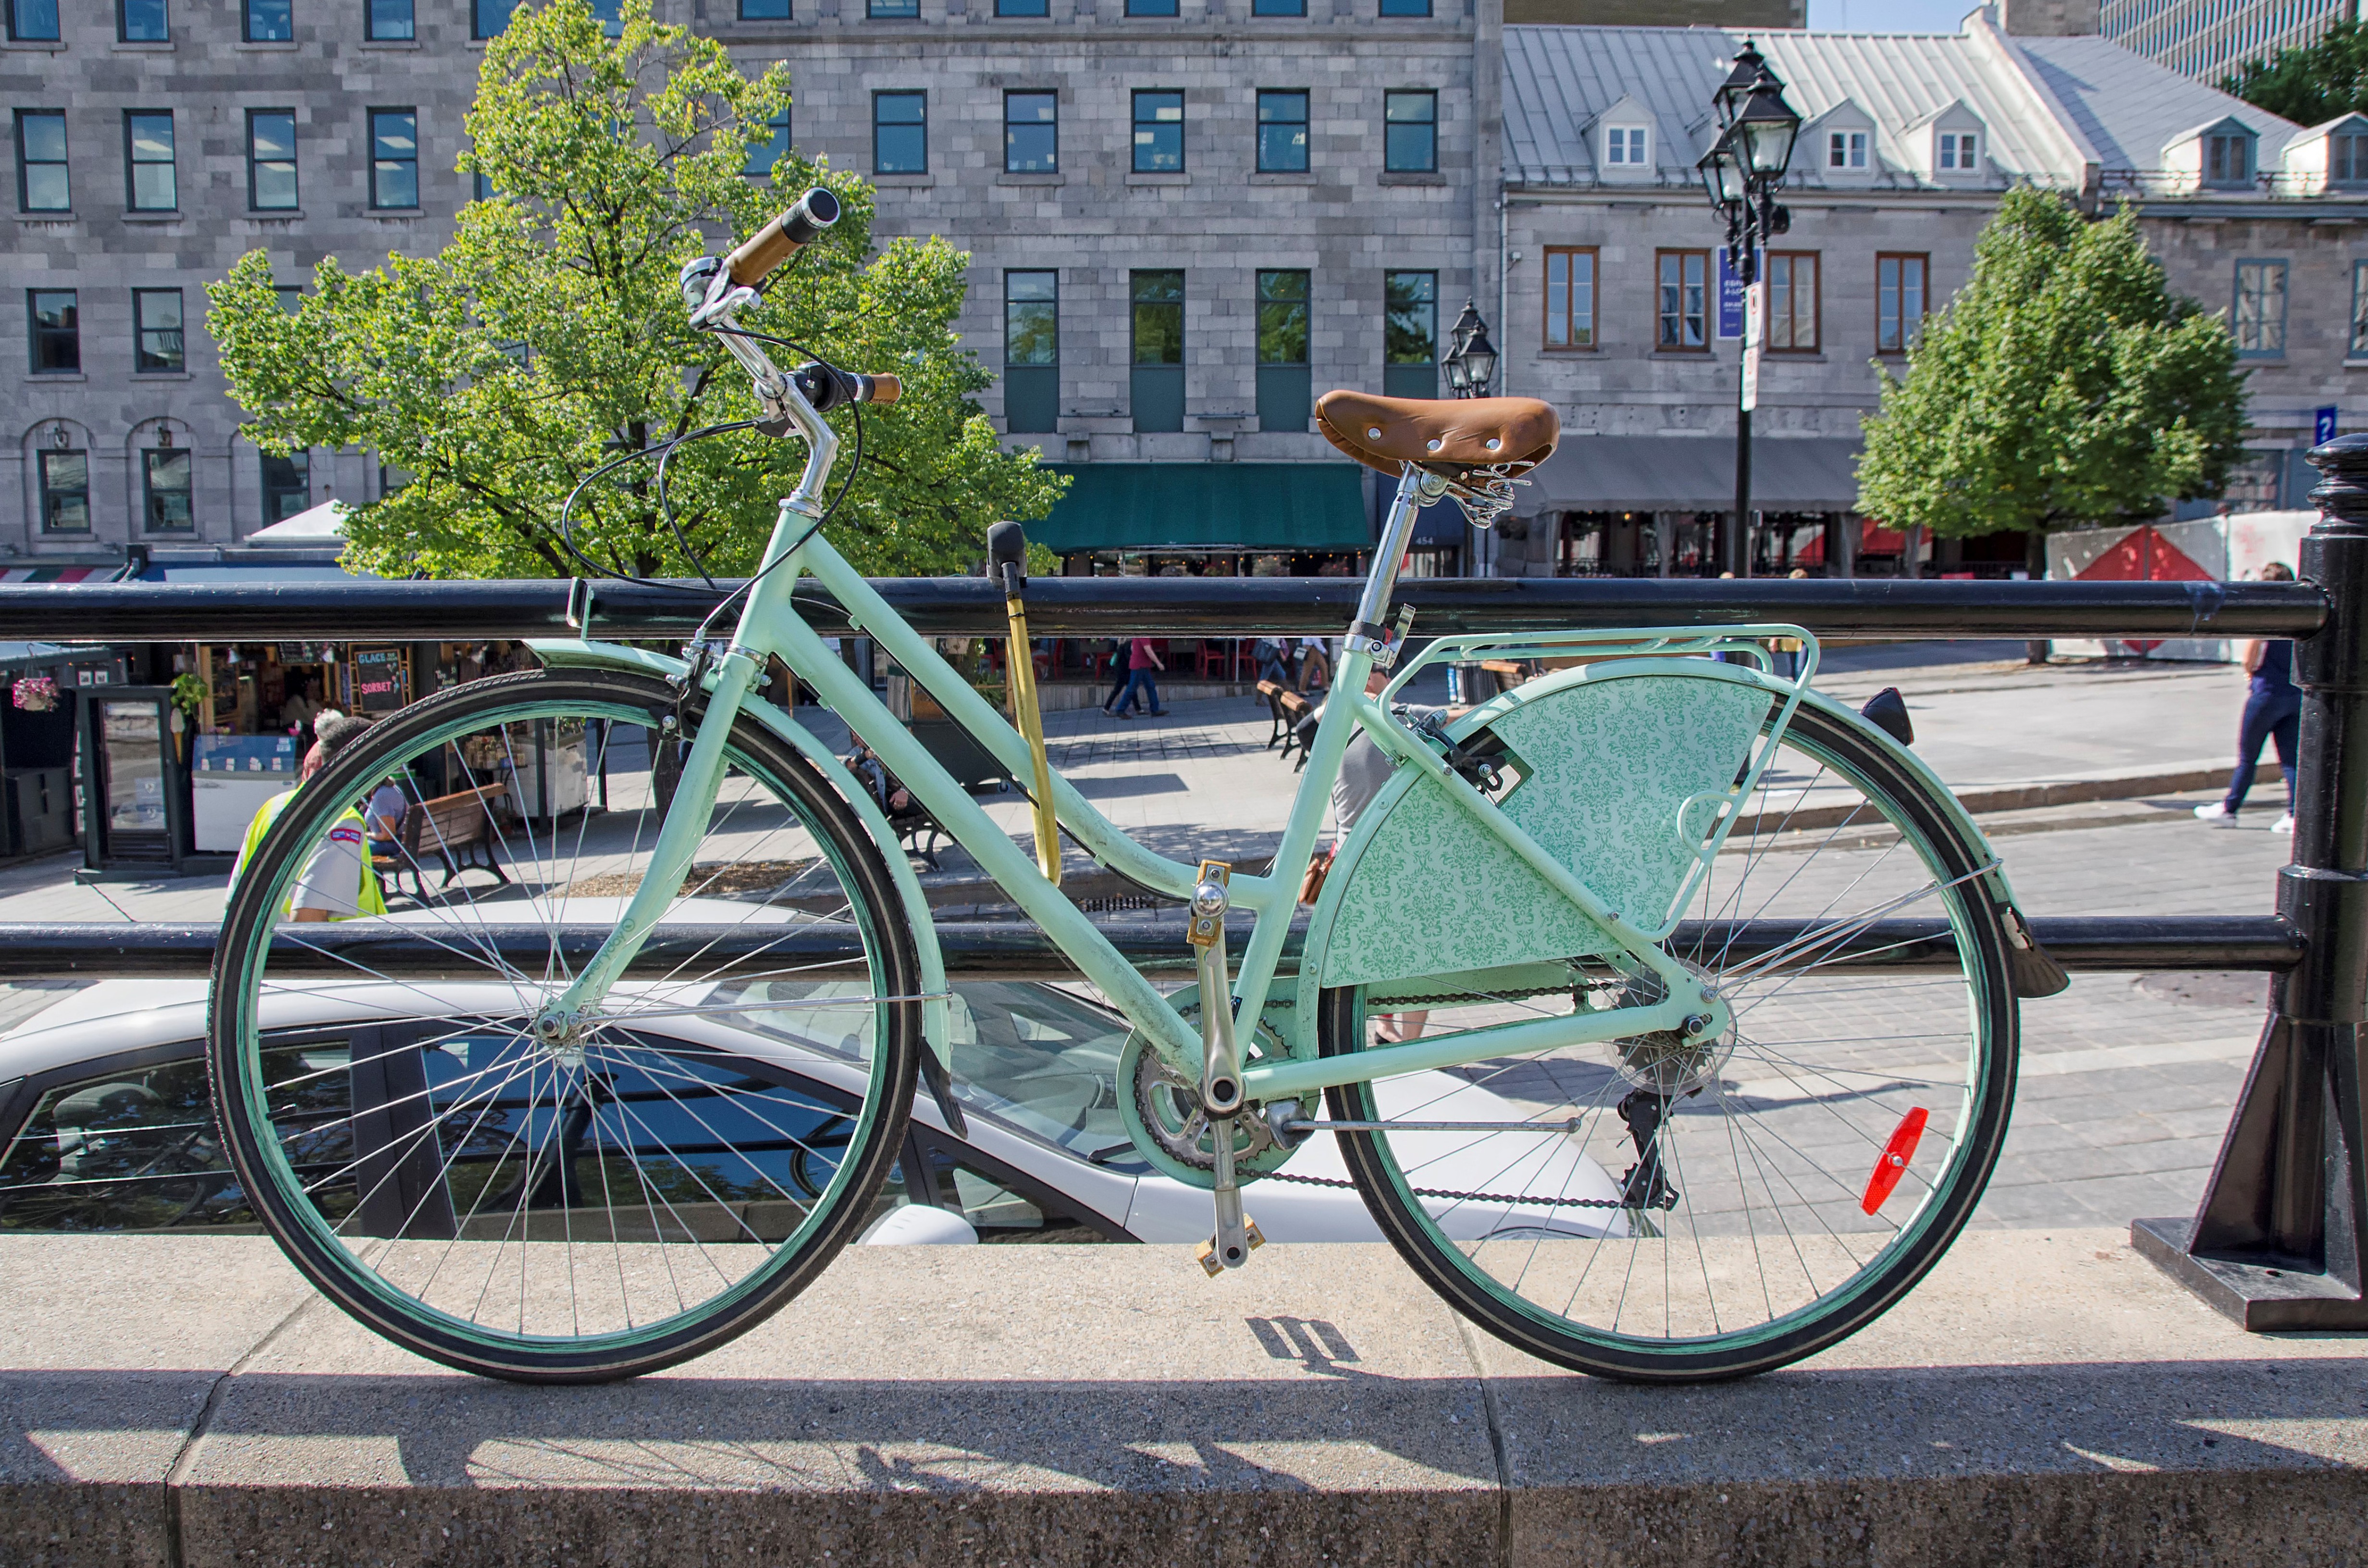
wheel, bicycle, city, vehicle, sports equipment, mountain bike, cycling, de, of, canada, quebec, montreal, ville, land vehicle, road bicycle, racing bicycle, hybrid bicycle